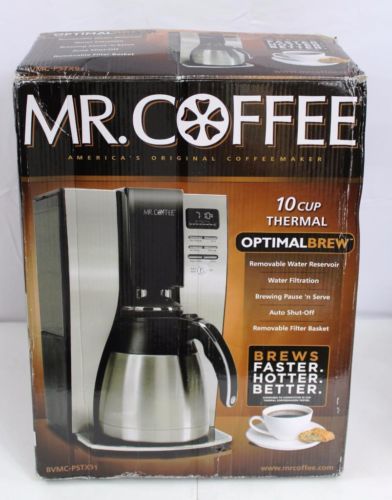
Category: coffee maker